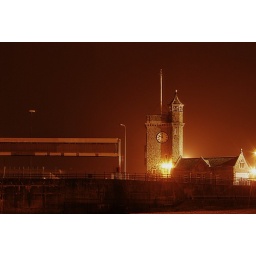
part of the pier and clock tower in dover